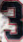
Number: 3